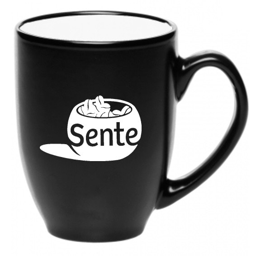
example of what the mug will look like .